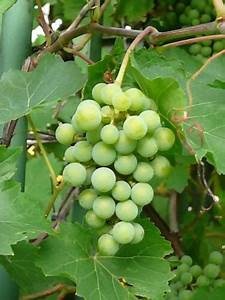
Label: grape